Nodar Kumaritashvili

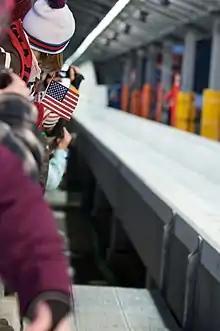
Spectators at the Whistler Sliding Centre look down the track as sliders pass the point where Kumaritashvili crashed.

On 12 February 2010, after 25 previous attempts, 15 of them from the men's start, Kumaritashvili was fatally injured in a crash during his final training run, after losing control in the last turn of the course. He was thrown off his luge and over the sidewall of the track, striking an unpadded steel support pole at the end of the run. He was travelling at at the moment of impact.